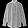
Label: Shirt